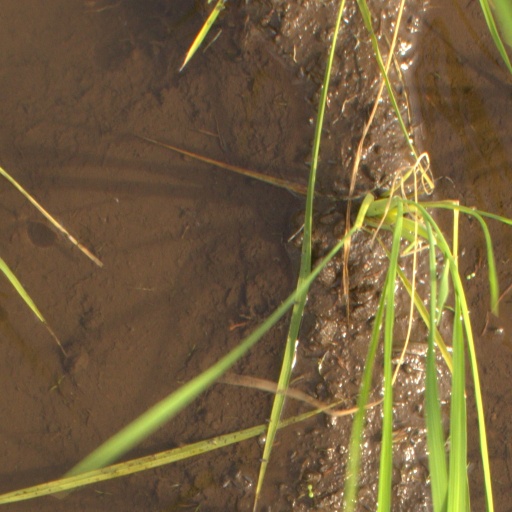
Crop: rice